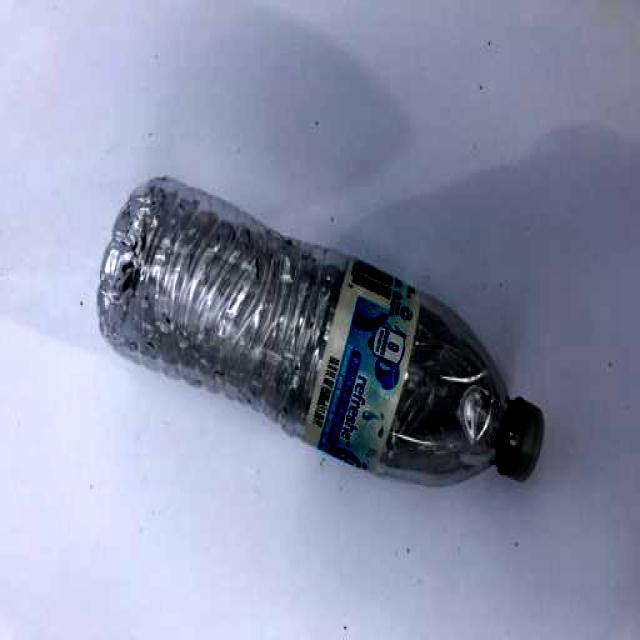
Label: Plastic